Transport in London

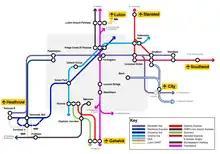
Map of rail and Tube links to London Airports

London is the centre of an extensive radial commuter railway network which, along with Paris, is the busiest and largest in Europe, comprising 368 railway stations in the London Travelcard Zones, serving Greater London and the surrounding metropolitan area. Each terminus is associated with commuter services from a particular segment of this area. The majority of commuters to central London (about 80% of 1.1 million) arrive by either the Underground (400,000 daily) or by surface railway into these termini (860,000 daily).